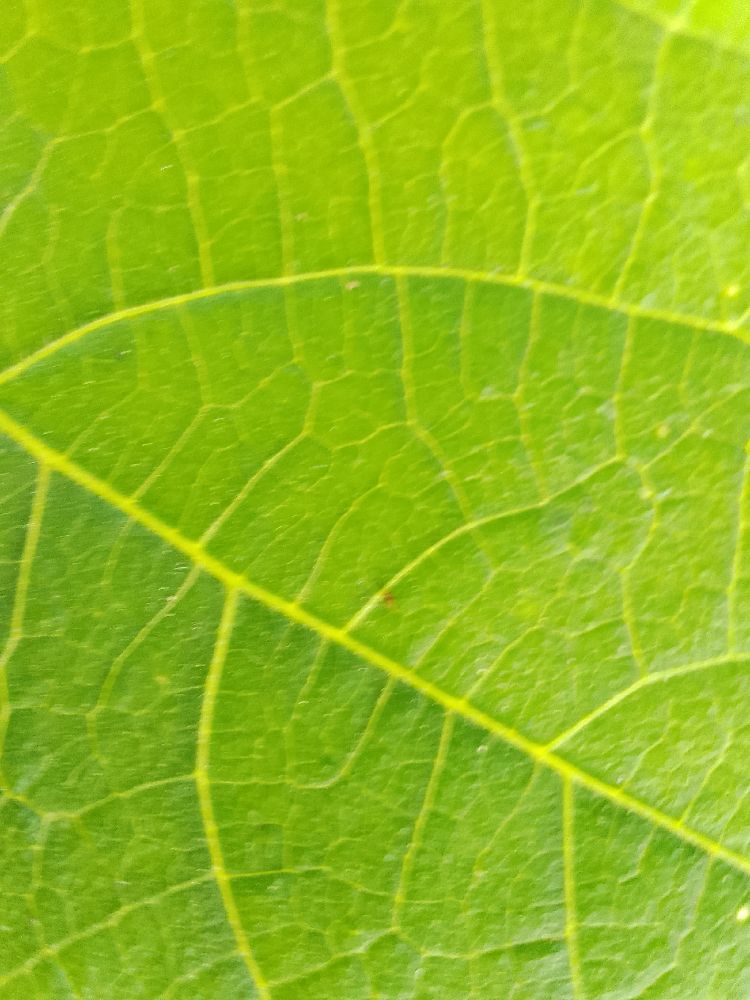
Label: healthy